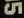
Number: 5